Juan Sáenz-Díez García

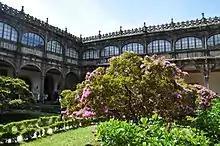
University of Santiago

In 1933 Juan Sáenz-Díez married María de las Mercedes Gándara García (d. 1978); she was the daughter of Joaquín de la Gándara y Carrillo, a fiscal official and owner of land property in , and Cándida García Verde, the sister of Carlist leader ; in the early 1920s Joaquín de la Gándara had claimed the title of . The couple settled in Madrid; they had 8 children. The best known of them, Juan Ignacio Sáenz-Díez de la Gándara, was to become a professor of Arabic studies, expert in numismatics and during early transición an UCD Cortes deputy. Javier is a lawyer and artist, while Carmen Sáenz-Díez de la Gándara was president of a pro-life organization in Lugo. Two sons dedicated their lives to religion: Fernando was a Jesuit priest while José Luis Sáenz-Díez de la Gándara was a parochial priest in Carabanchel. Also Juan's granddaughter, Fátima Santaló Sáenz-Díez, became a nun, while her sister Mercedes was champion of Spain in the discus throw.